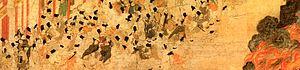
Le Ban dainagon ekotoba ou Tomo no dainagon ekotoba, traduit en Rouleaux enluminés du grand conseiller Tomo no Yoshio ou Histoire de Ban dainagon, est un emaki japonais datant de la fin de l’époque de Heian. Il illustre un événement historique, une conspiration politique à la cour au IXᵉ siècle, et présente une évolution notable dans le style des rouleaux peints. Il est protégé en tant que trésor national du Japon.
Cette page concerne l'année 866 du calendrier julien.
La conspiration Ōtenmon se réfère à un événement qui a lieu en 866 et dont le fait saillant est la destruction par incendie de la porte principale du palais impérial à Kyoto. Cet événement est aujourd'hui principalement connu des spécialistes par la représentation qu'en fait le rouleau narratif intitulé Ban Dainagon Ekotoba.